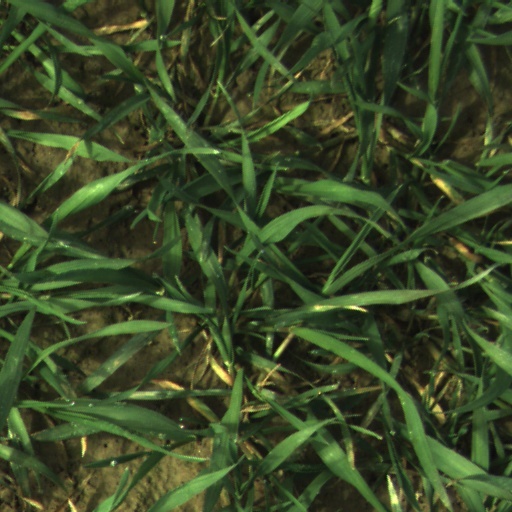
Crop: wheat